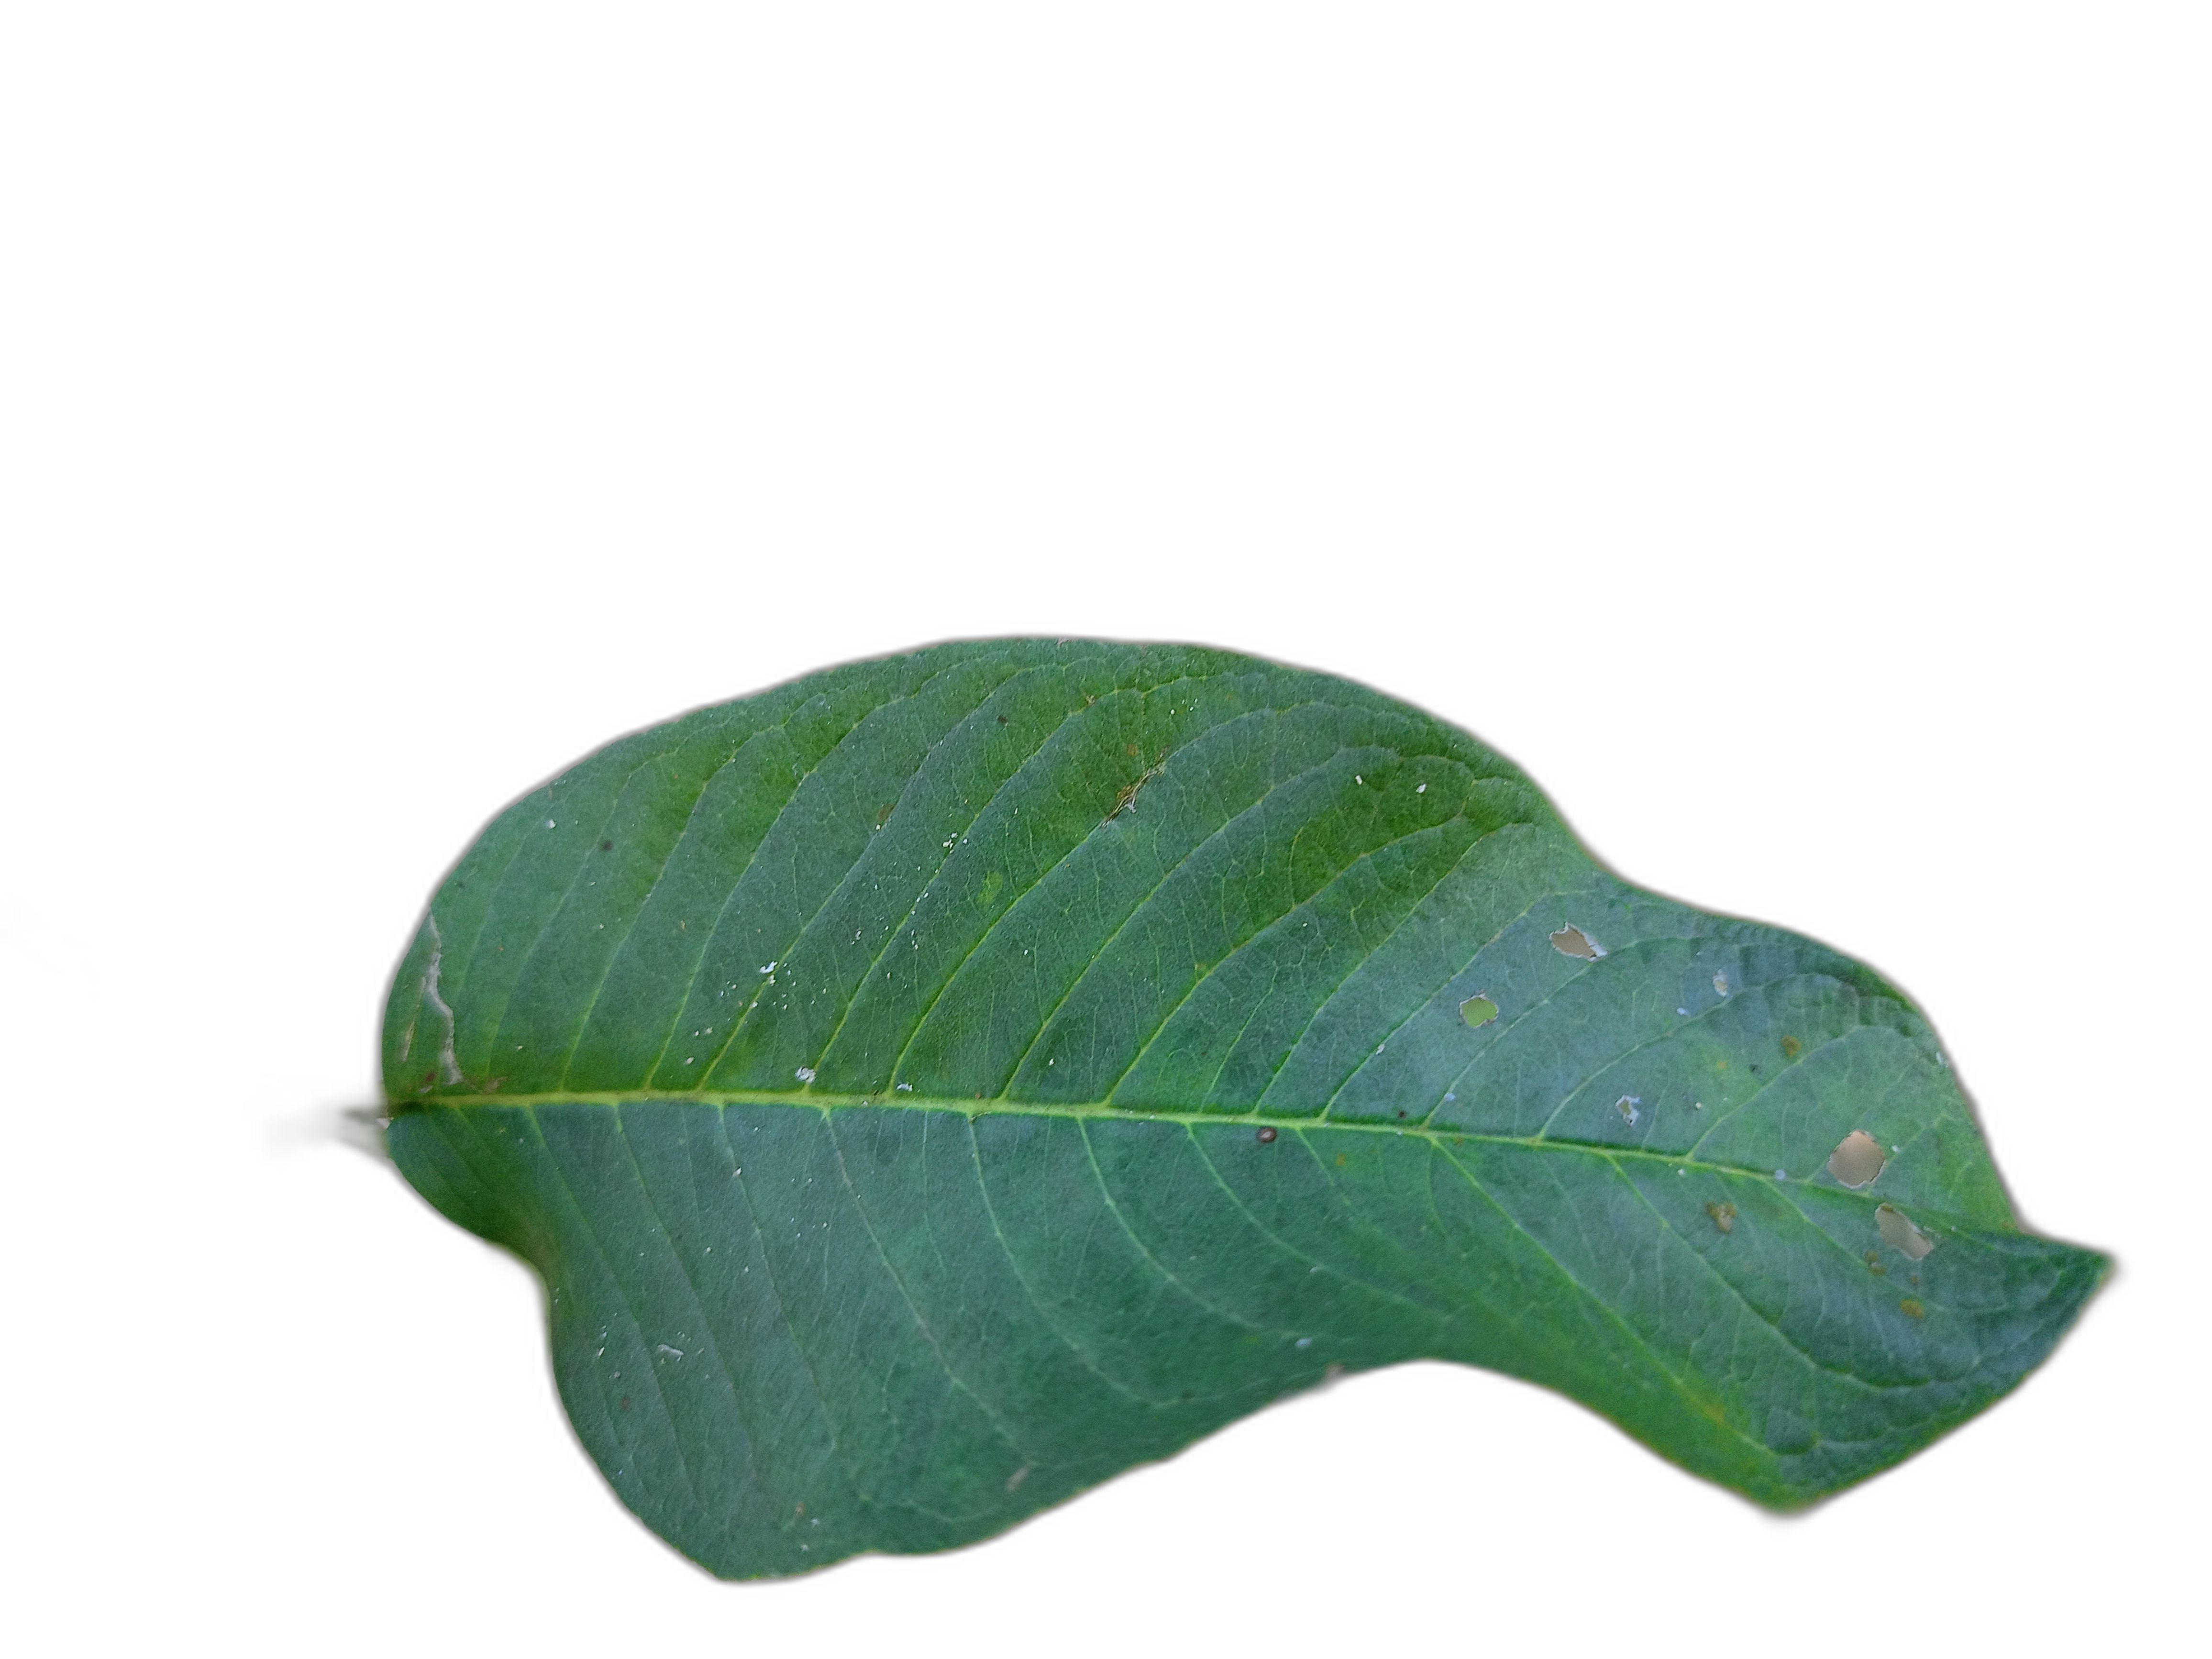
Plant part: leaf
Disease: Healthy